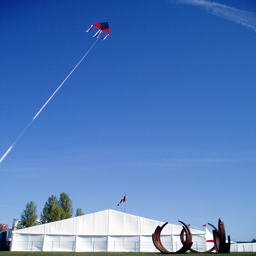
a kite flying in the sky with a building in the background
A kite flies high above a covered building and statues.
A kite is flying high in the air over a tent.
A kite is flying above a white building.
A kite flying in sky above a white tent.